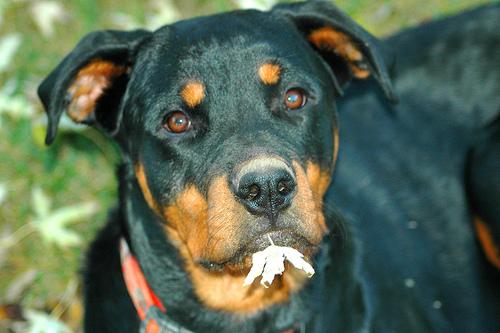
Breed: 224-n000060-Rottweiler